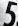
Number: 5